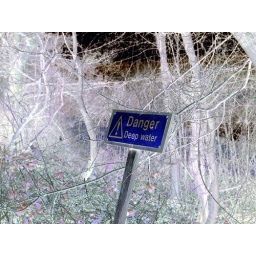
Danger deep water sign by a lake in Trosley Kent